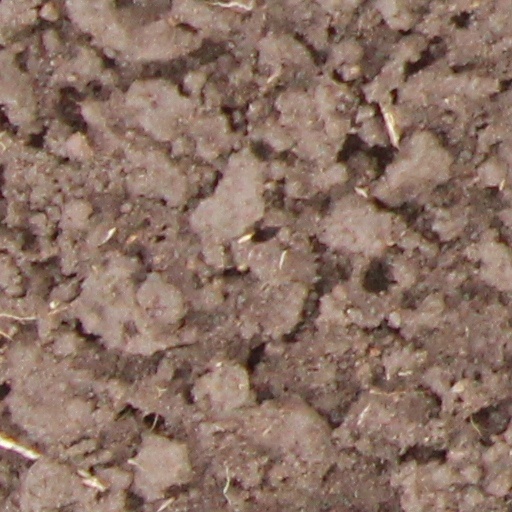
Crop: wheat